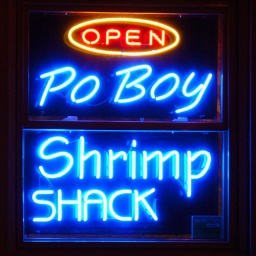
Neon sign in the window of a new restaurant just north of OSU campus on N. High St. in Columbus, OH.